Kadhal FM

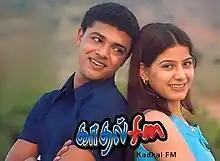
Film poster

Kadhal FM is a 2005 Indian Tamil romantic drama film directed by Jayaprakash starring Manikandan, Shivani Singh and Aravind Akash.